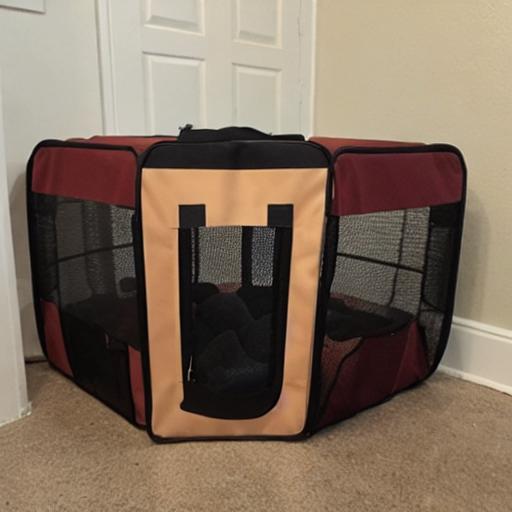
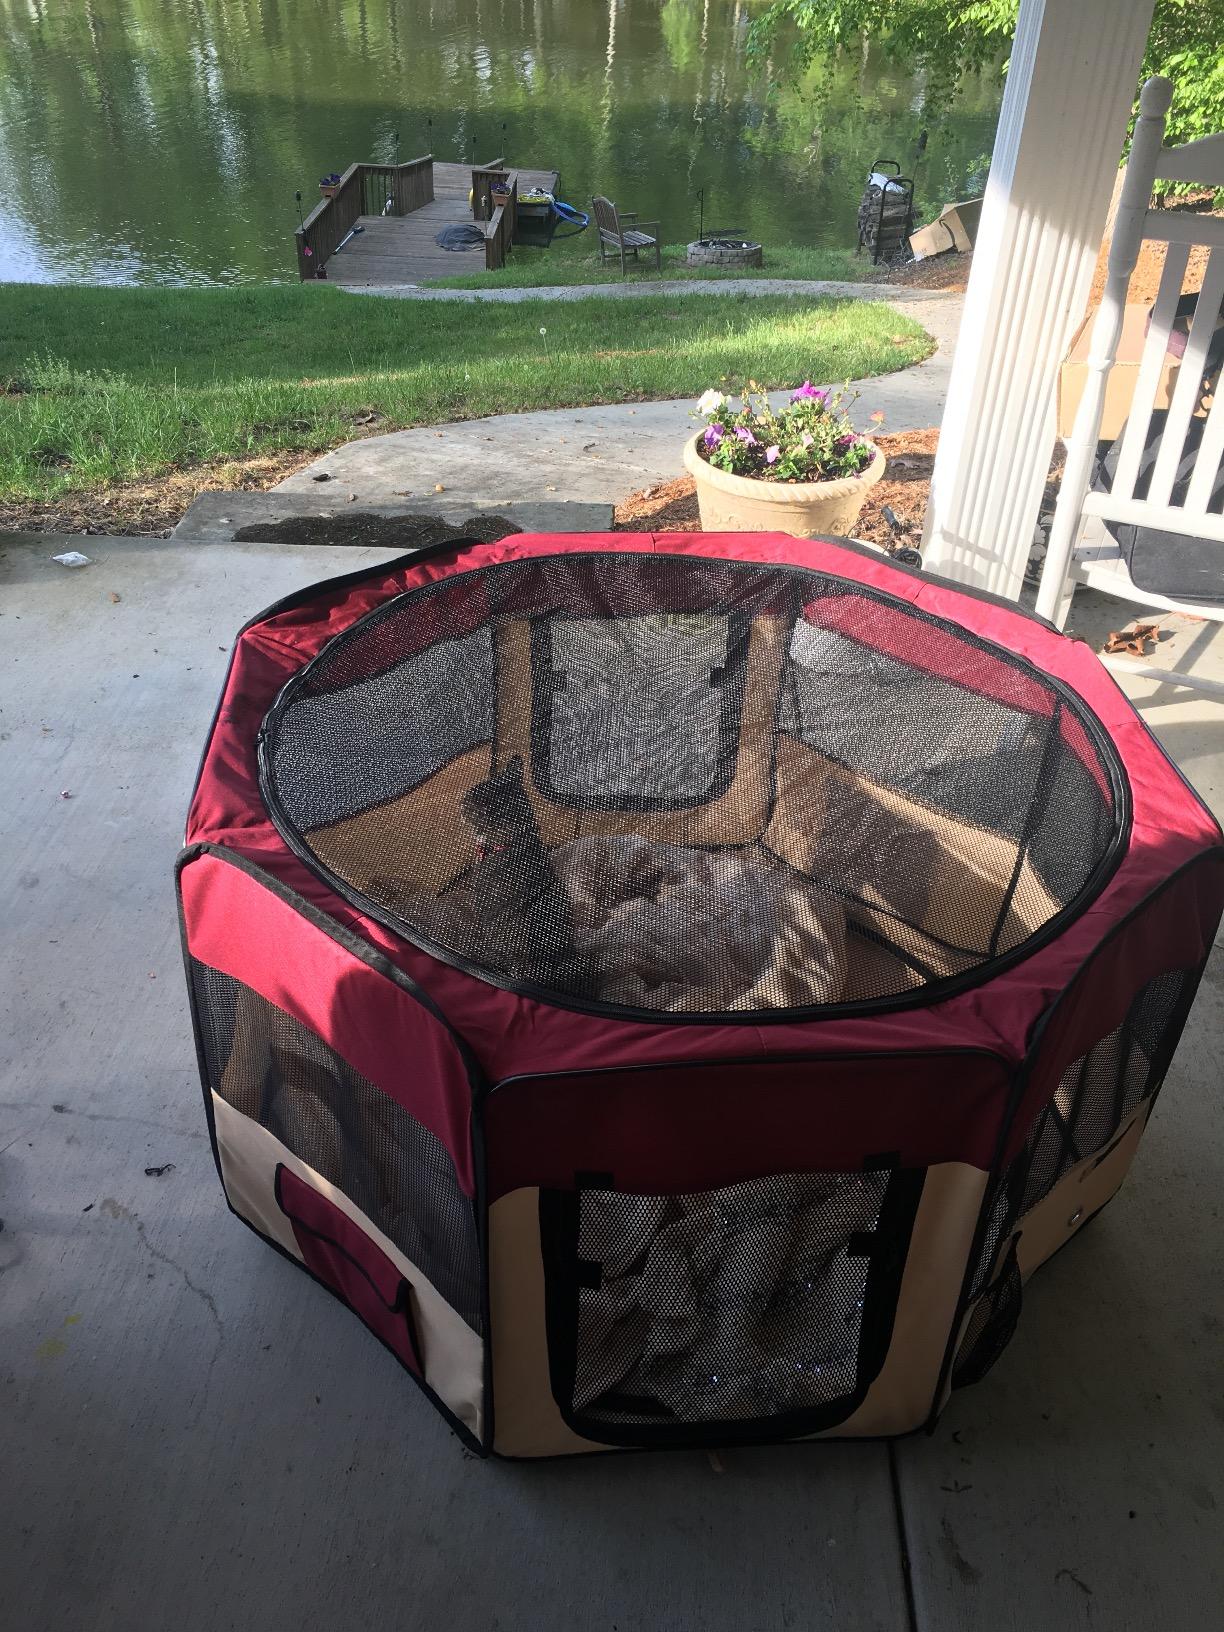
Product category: items_kennel
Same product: no